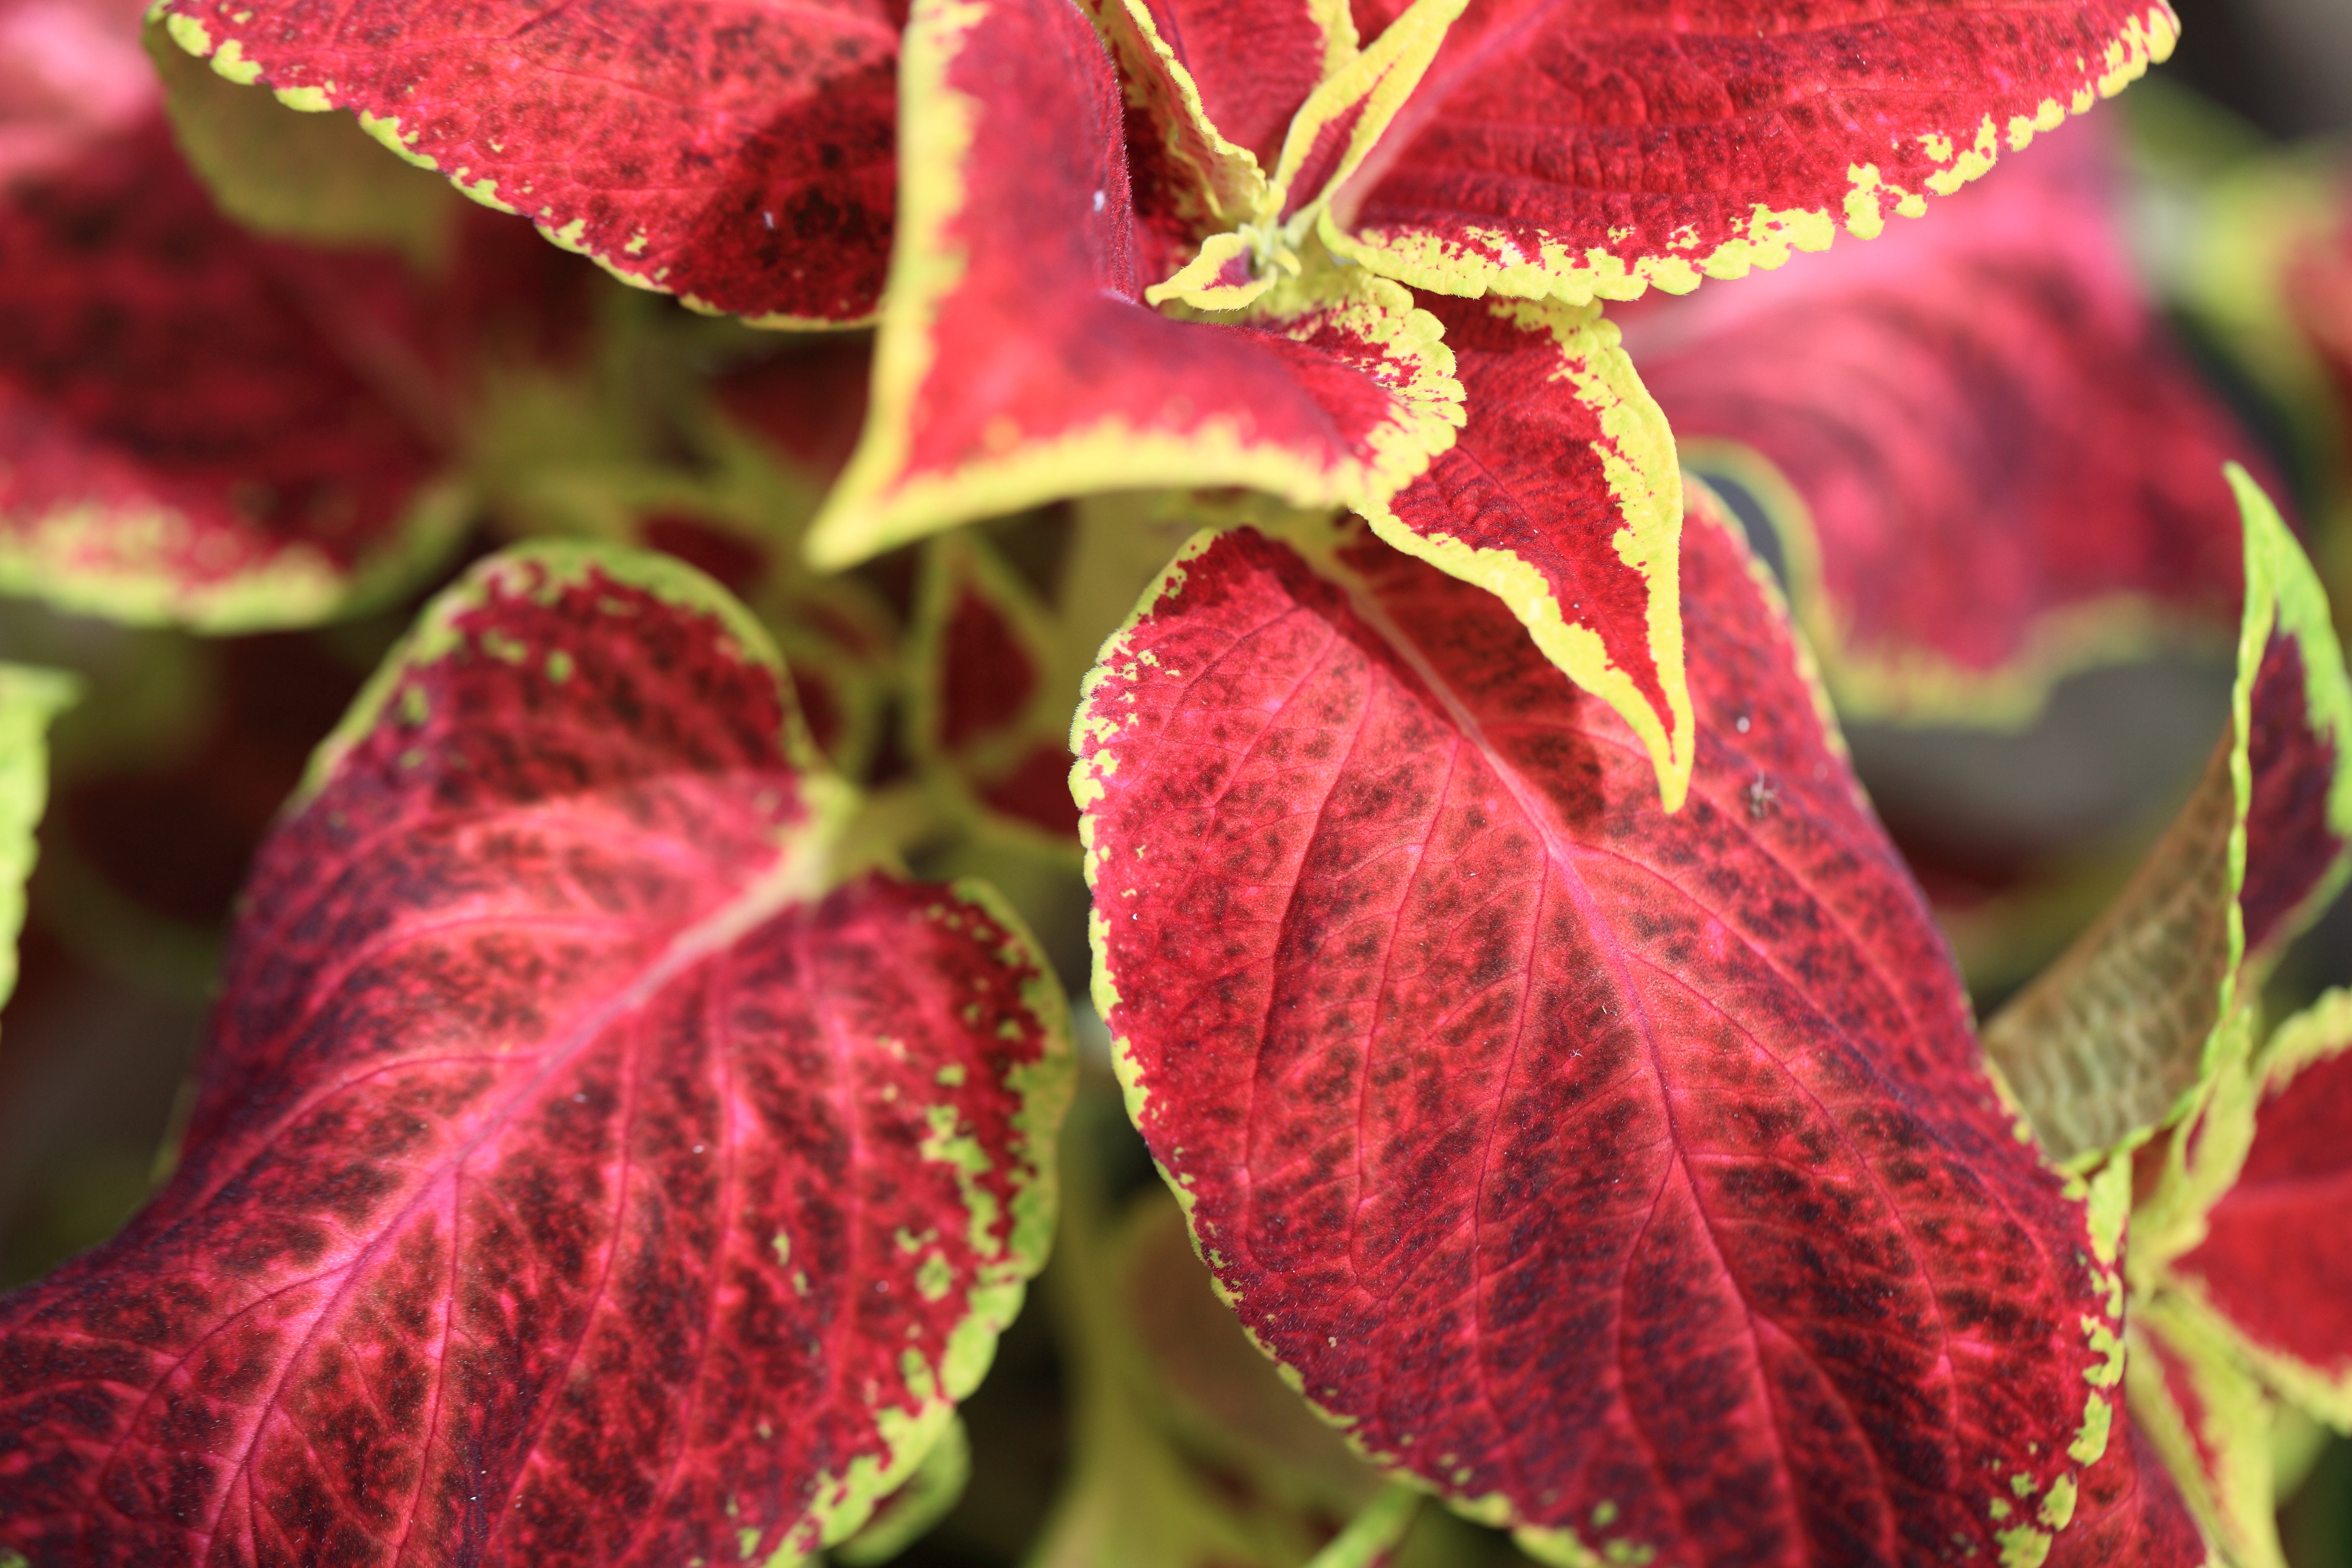
plant, leaf, flower, petal, high, red, autumn, botany, flora, close up, cool image, 5d, hires, markii, hi, res, resolution, chiba, ichihara, macro photography, flowering plant, annual plant, plant stem, land plant